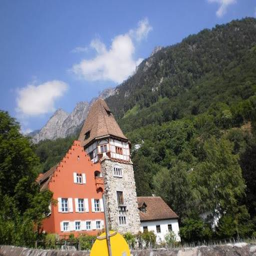
Red House